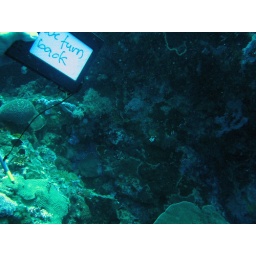
Diving Limasawa Island.  First dive in a cove, 2nd dive a wall dive into an underwater canyon about 80-100 feet deep.